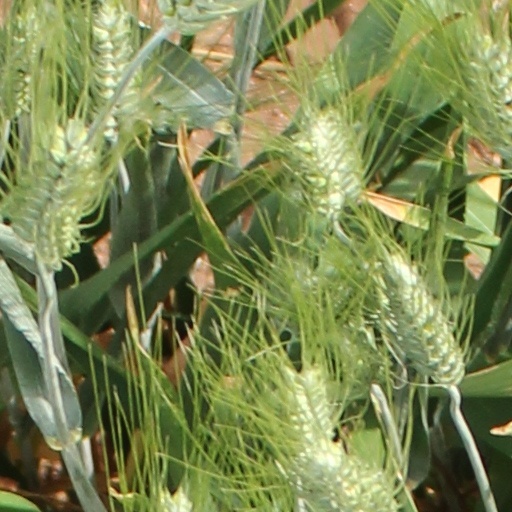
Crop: wheat